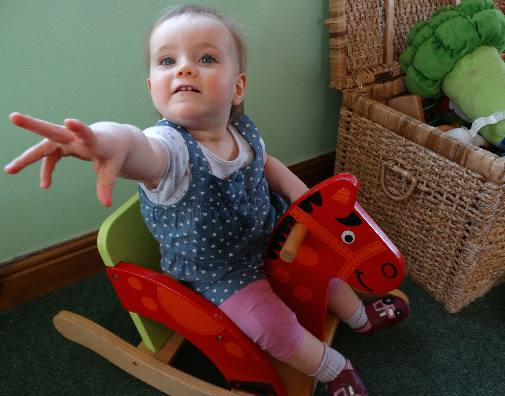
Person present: Yes